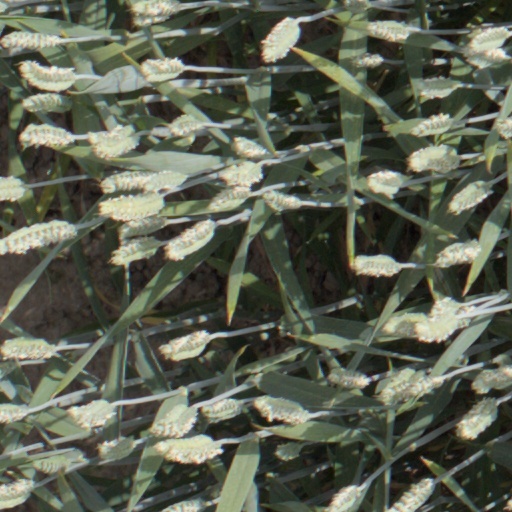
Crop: wheat